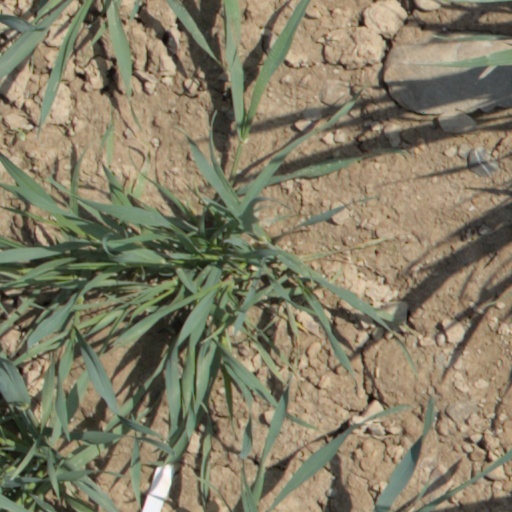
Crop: wheat